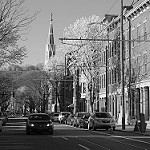
Label: B & W